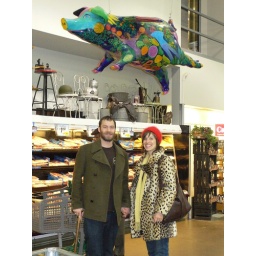
we are under a GIANT flying pig